AGV (train)

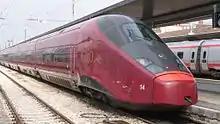
NTV Alstom AGV 575

Alstom's first, and for the moment, only customer for the AGV was Italian company Nuovo Trasporto Viaggiatori (NTV).